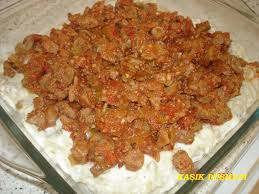
Yemek: hunkar_begendi